Great River Road

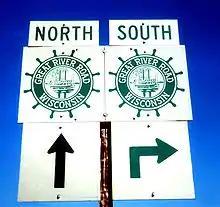
The distinctive route marker displayed along the entire 10-state routing of the Great River Road

The Great River Road is a collection of state and local roads that follow the course of the Mississippi River through ten states of the United States. They are Minnesota, Wisconsin, Iowa, Illinois, Missouri, Kentucky, Tennessee, Arkansas, Mississippi and Louisiana. It formerly extended north into Canada, serving the provinces of Ontario and Manitoba. The road is designated as both a National Scenic Byway and an All-American Road in several states along the route.